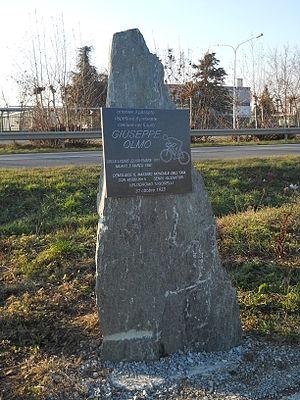
Giuseppe Olmo est un coureur cycliste italien, recordman du monde de l'heure en 1935 avec 45,090 kilomètres et dont la carrière se déroule dans les années 1930. Il arrête sa carrière le 20 mars 1942.